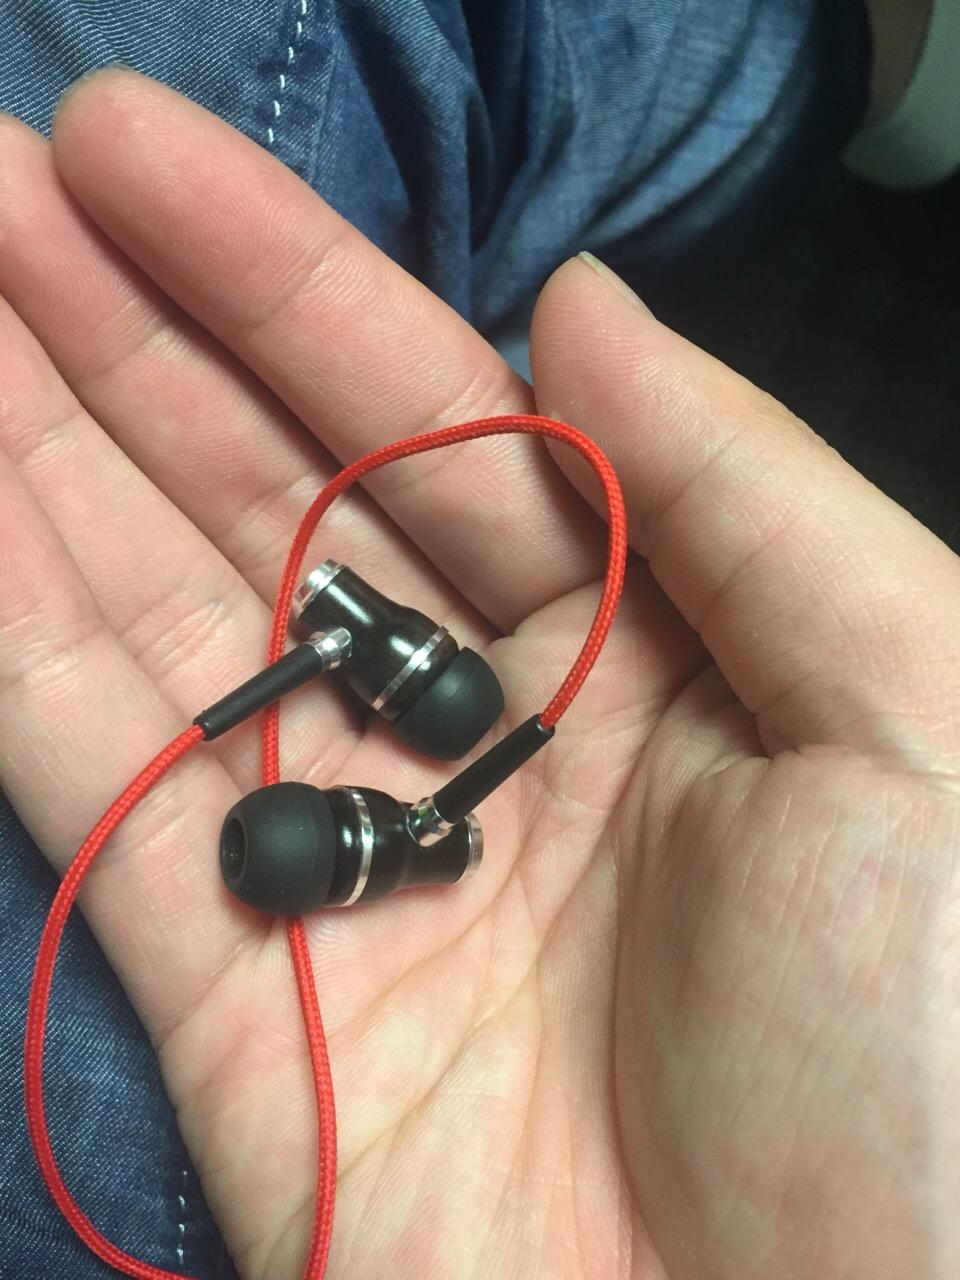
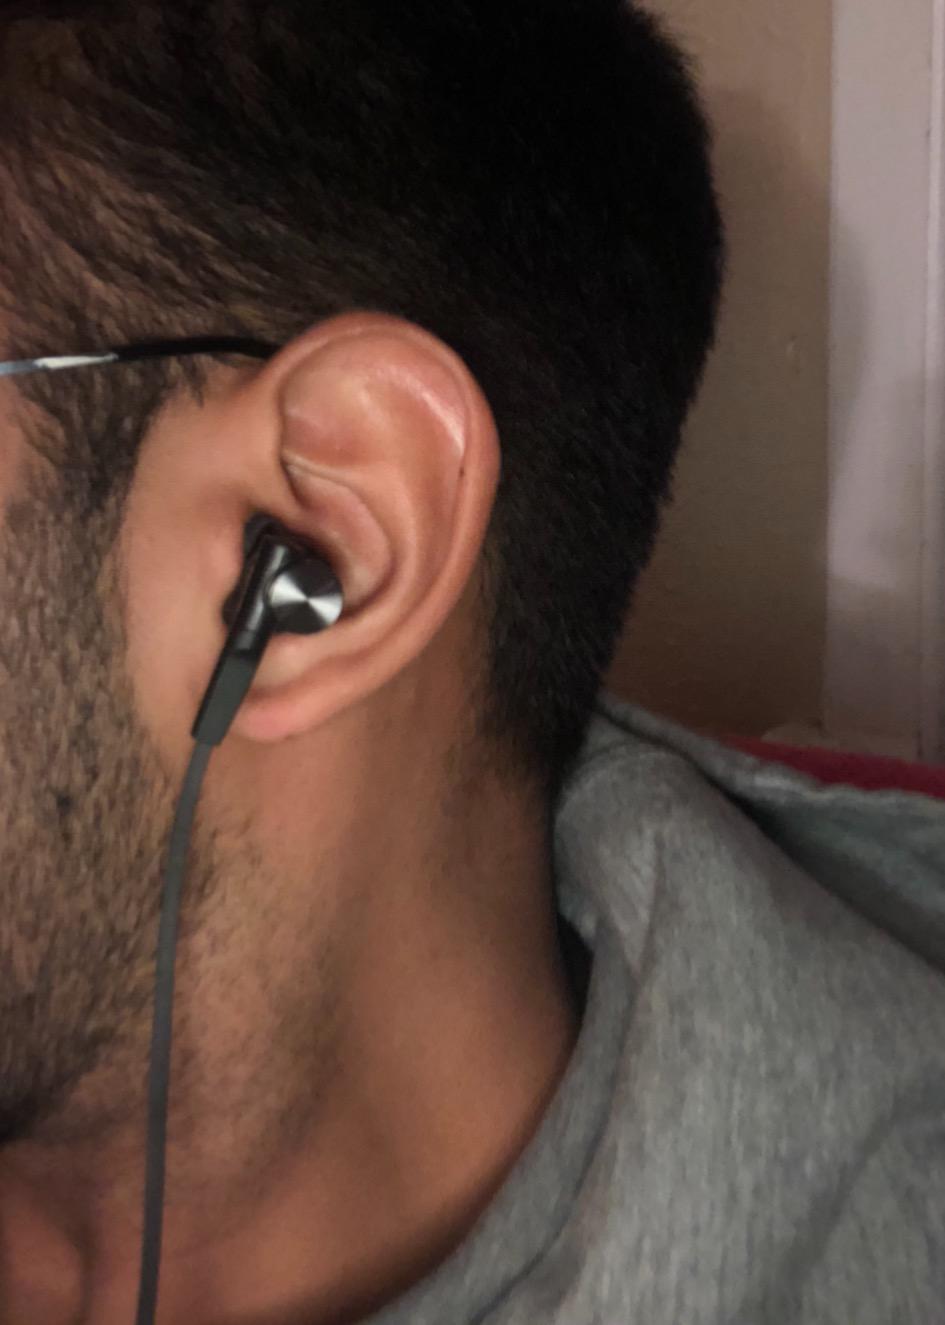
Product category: headphones
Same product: no